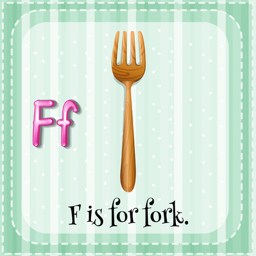
illustration of a letter f is for fork vector